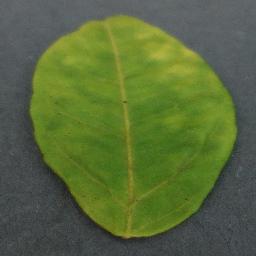
Label: Orange___Haunglongbing_(Citrus_greening)